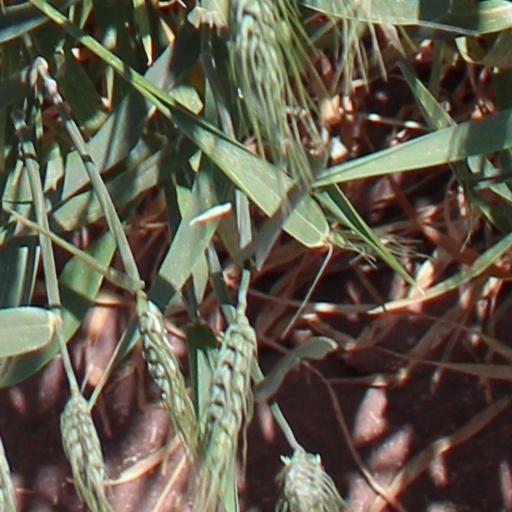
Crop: wheat